Beatrice Capra

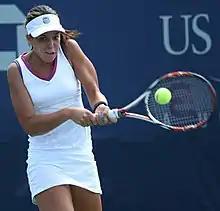
Capra in action during the 2009 US Open.

Beatrice "Trice" Capra (born April 6, 1992, in Ellicott City, Maryland) is a former American tennis player who attended Duke University. Her highest WTA singles ranking is no. 201, which she reached on September 20, 2010.